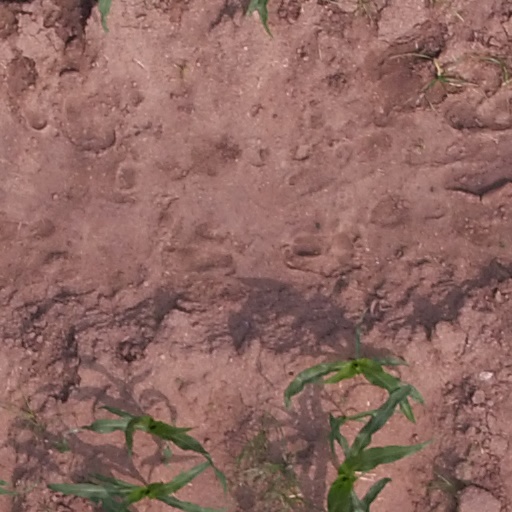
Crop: maize; corn